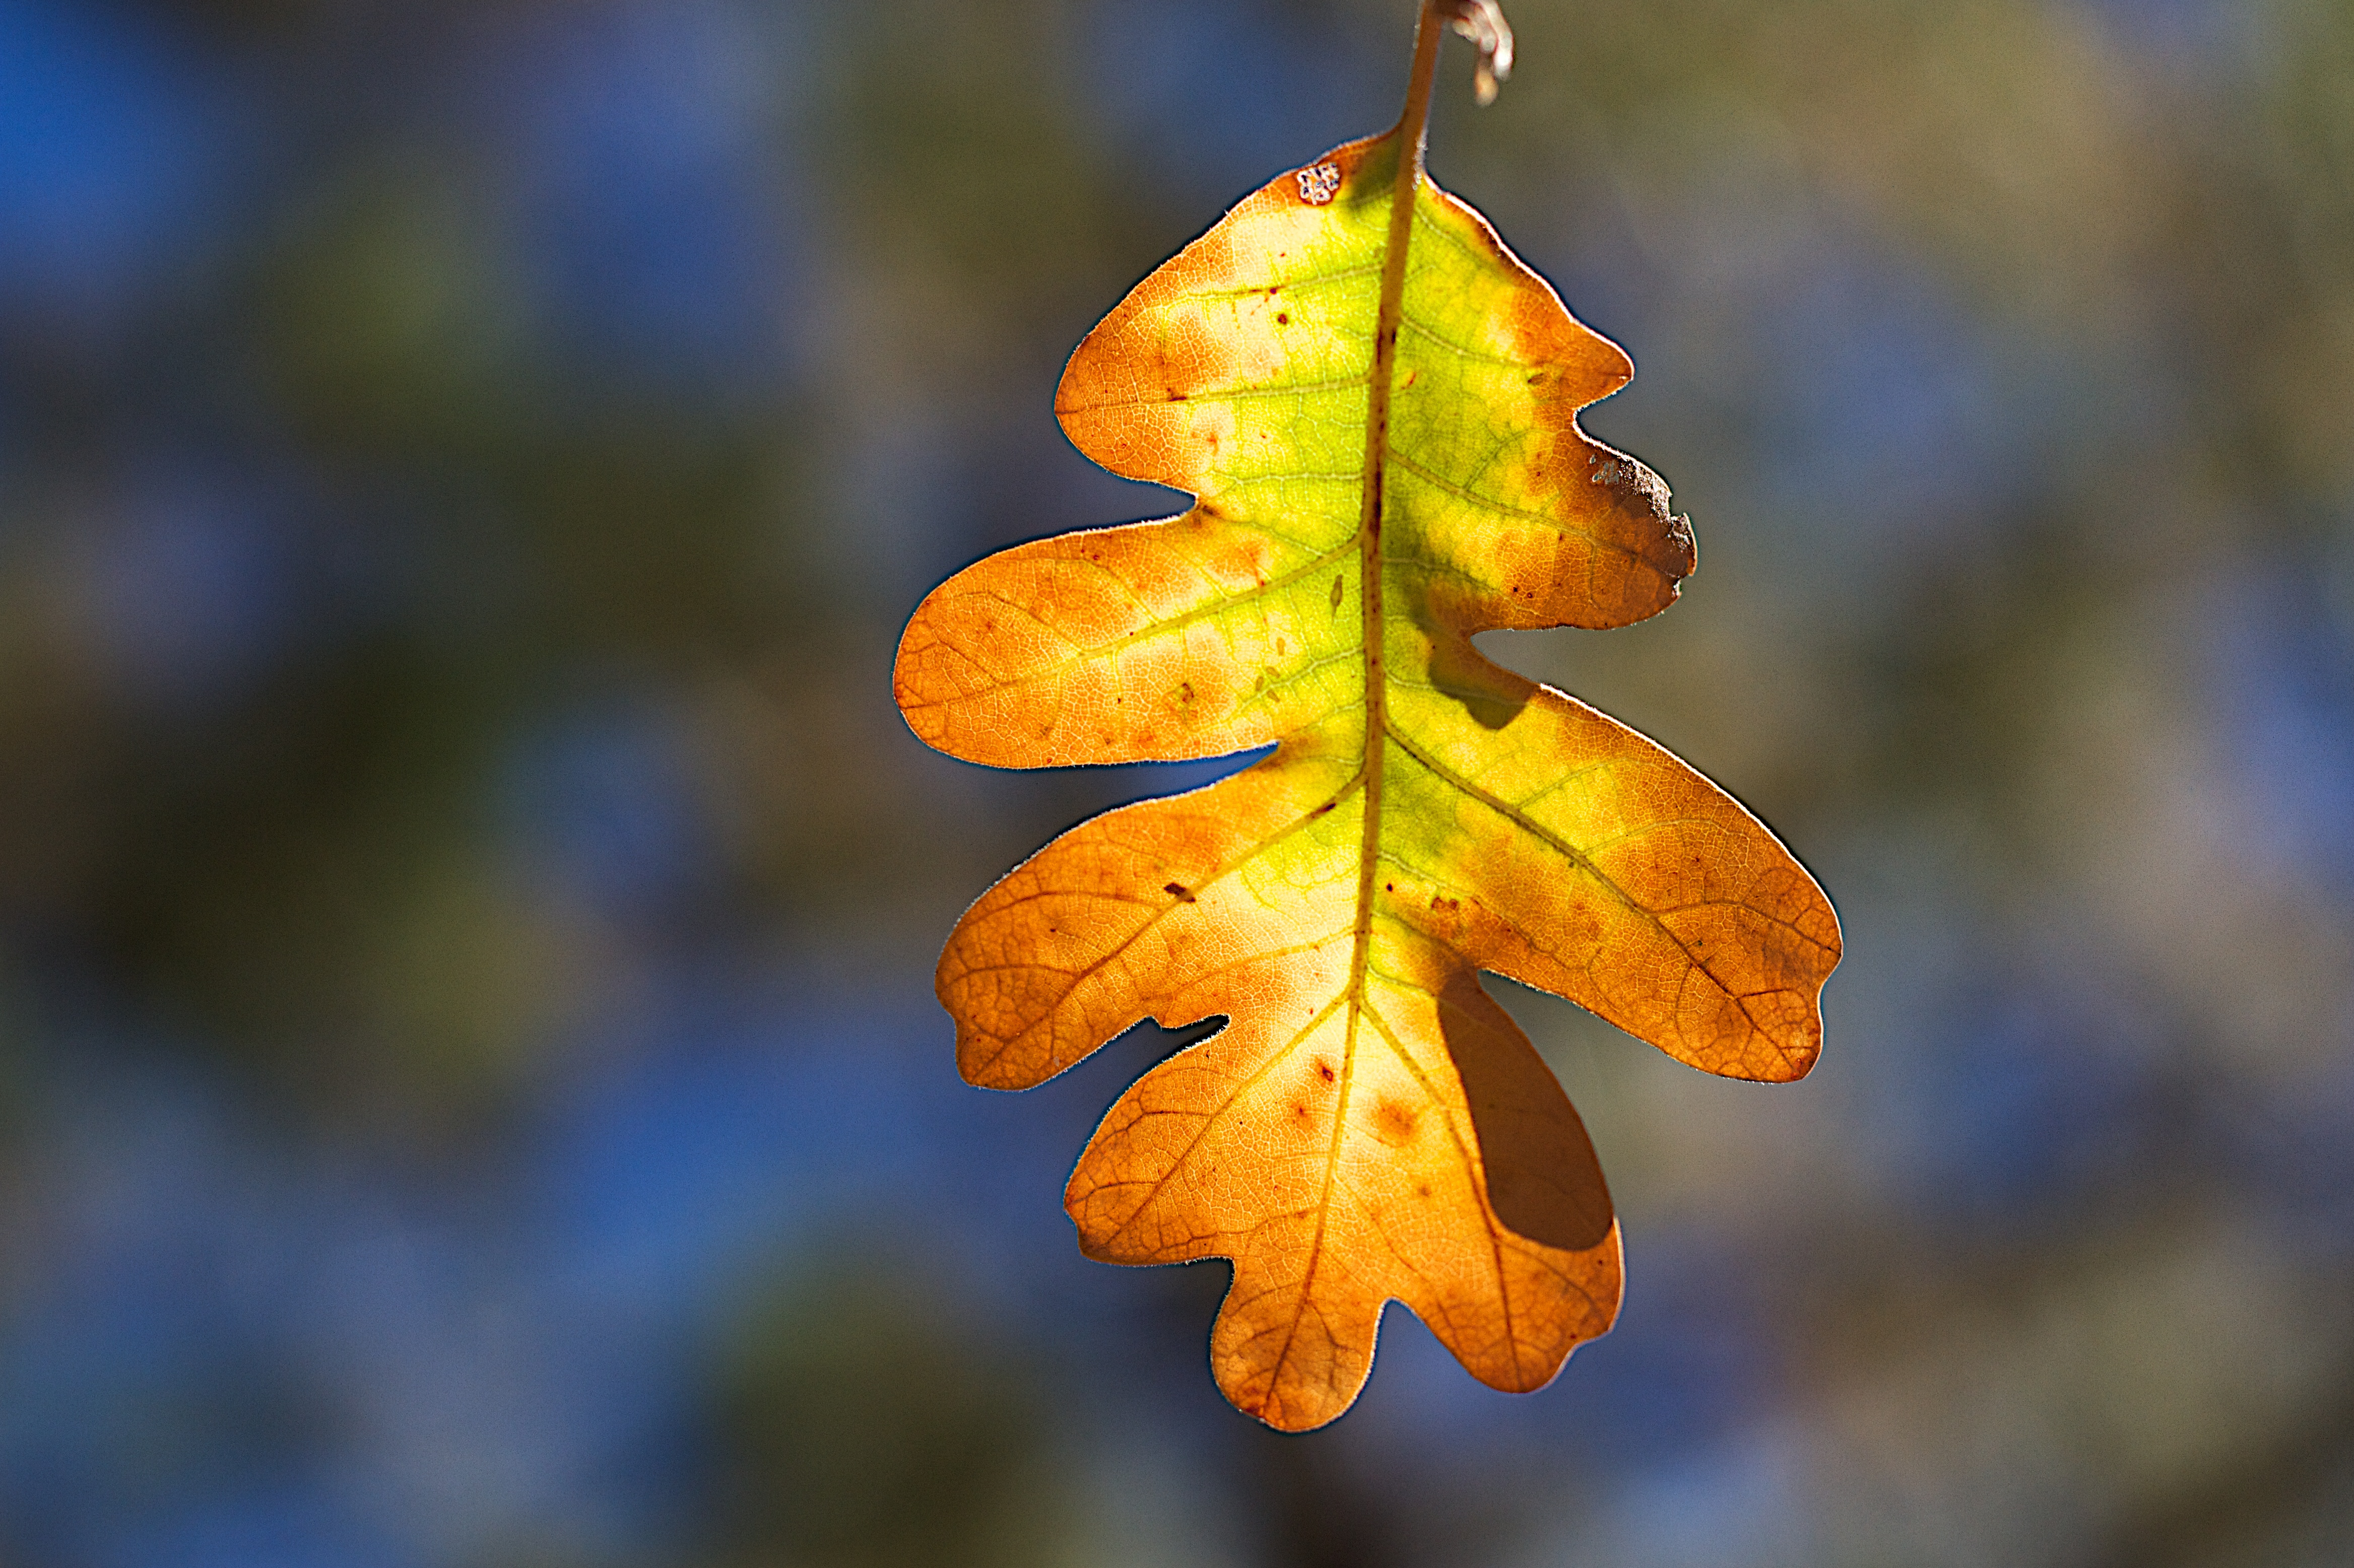
tree, nature, branch, plant, sunlight, leaf, flower, autumn, botany, yellow, flora, season, maple tree, maple leaf, close up, deciduous, macro photography, flowering plant, plant stem, woody plant, land plant